Heavenly Nomadic

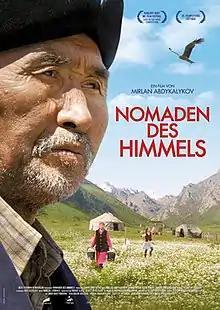
Film poster

Heavenly Nomadic ( — Sutak) is a 2015 Kyrgyzstani drama film directed by Mirlan Abdykalykov. The film was selected as the Kyrgyzstani entry for the Best Foreign Language Film at the 88th Academy Awards but it was not nominated.